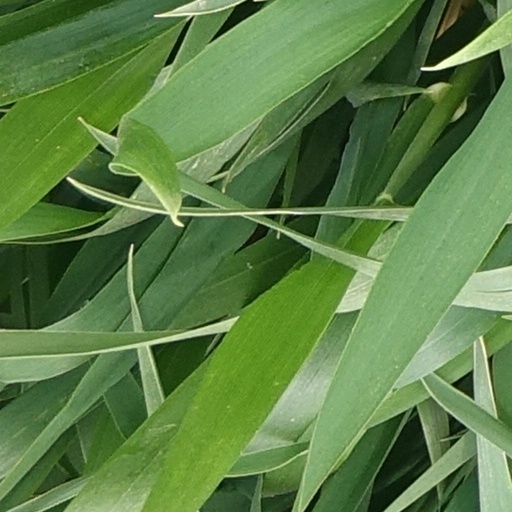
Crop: wheat